Pollution of the Pasig River

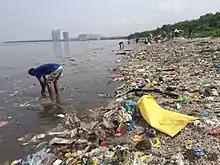
Residents of Freedom Island help Greenpeace and other NGO's in the coastal clean-up in 2017.

Efforts to revive the river began in December 1989 with the help of Danish authorities. The Pasig River Rehabilitation Program (PRRP) was established, with the Department of Environment and Natural Resources as the main agency with the coordination of the Danish International Development Assistance.